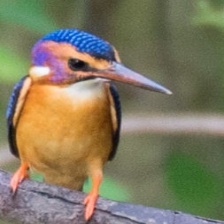
Species: PYGMY KINGFISHER
Scientific name: ISPIDINA PICTA